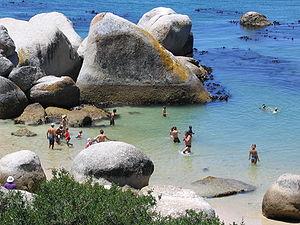
Simon's Town, est une ville et une base navale située en Afrique du Sud dans la province du Cap-Occidental. Baptisée en l'honneur du gouverneur Simon van der Stel, elle est juchée sur les rives de False Bay, au sud-est du Cap au bord de l'océan Atlantique.